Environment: real
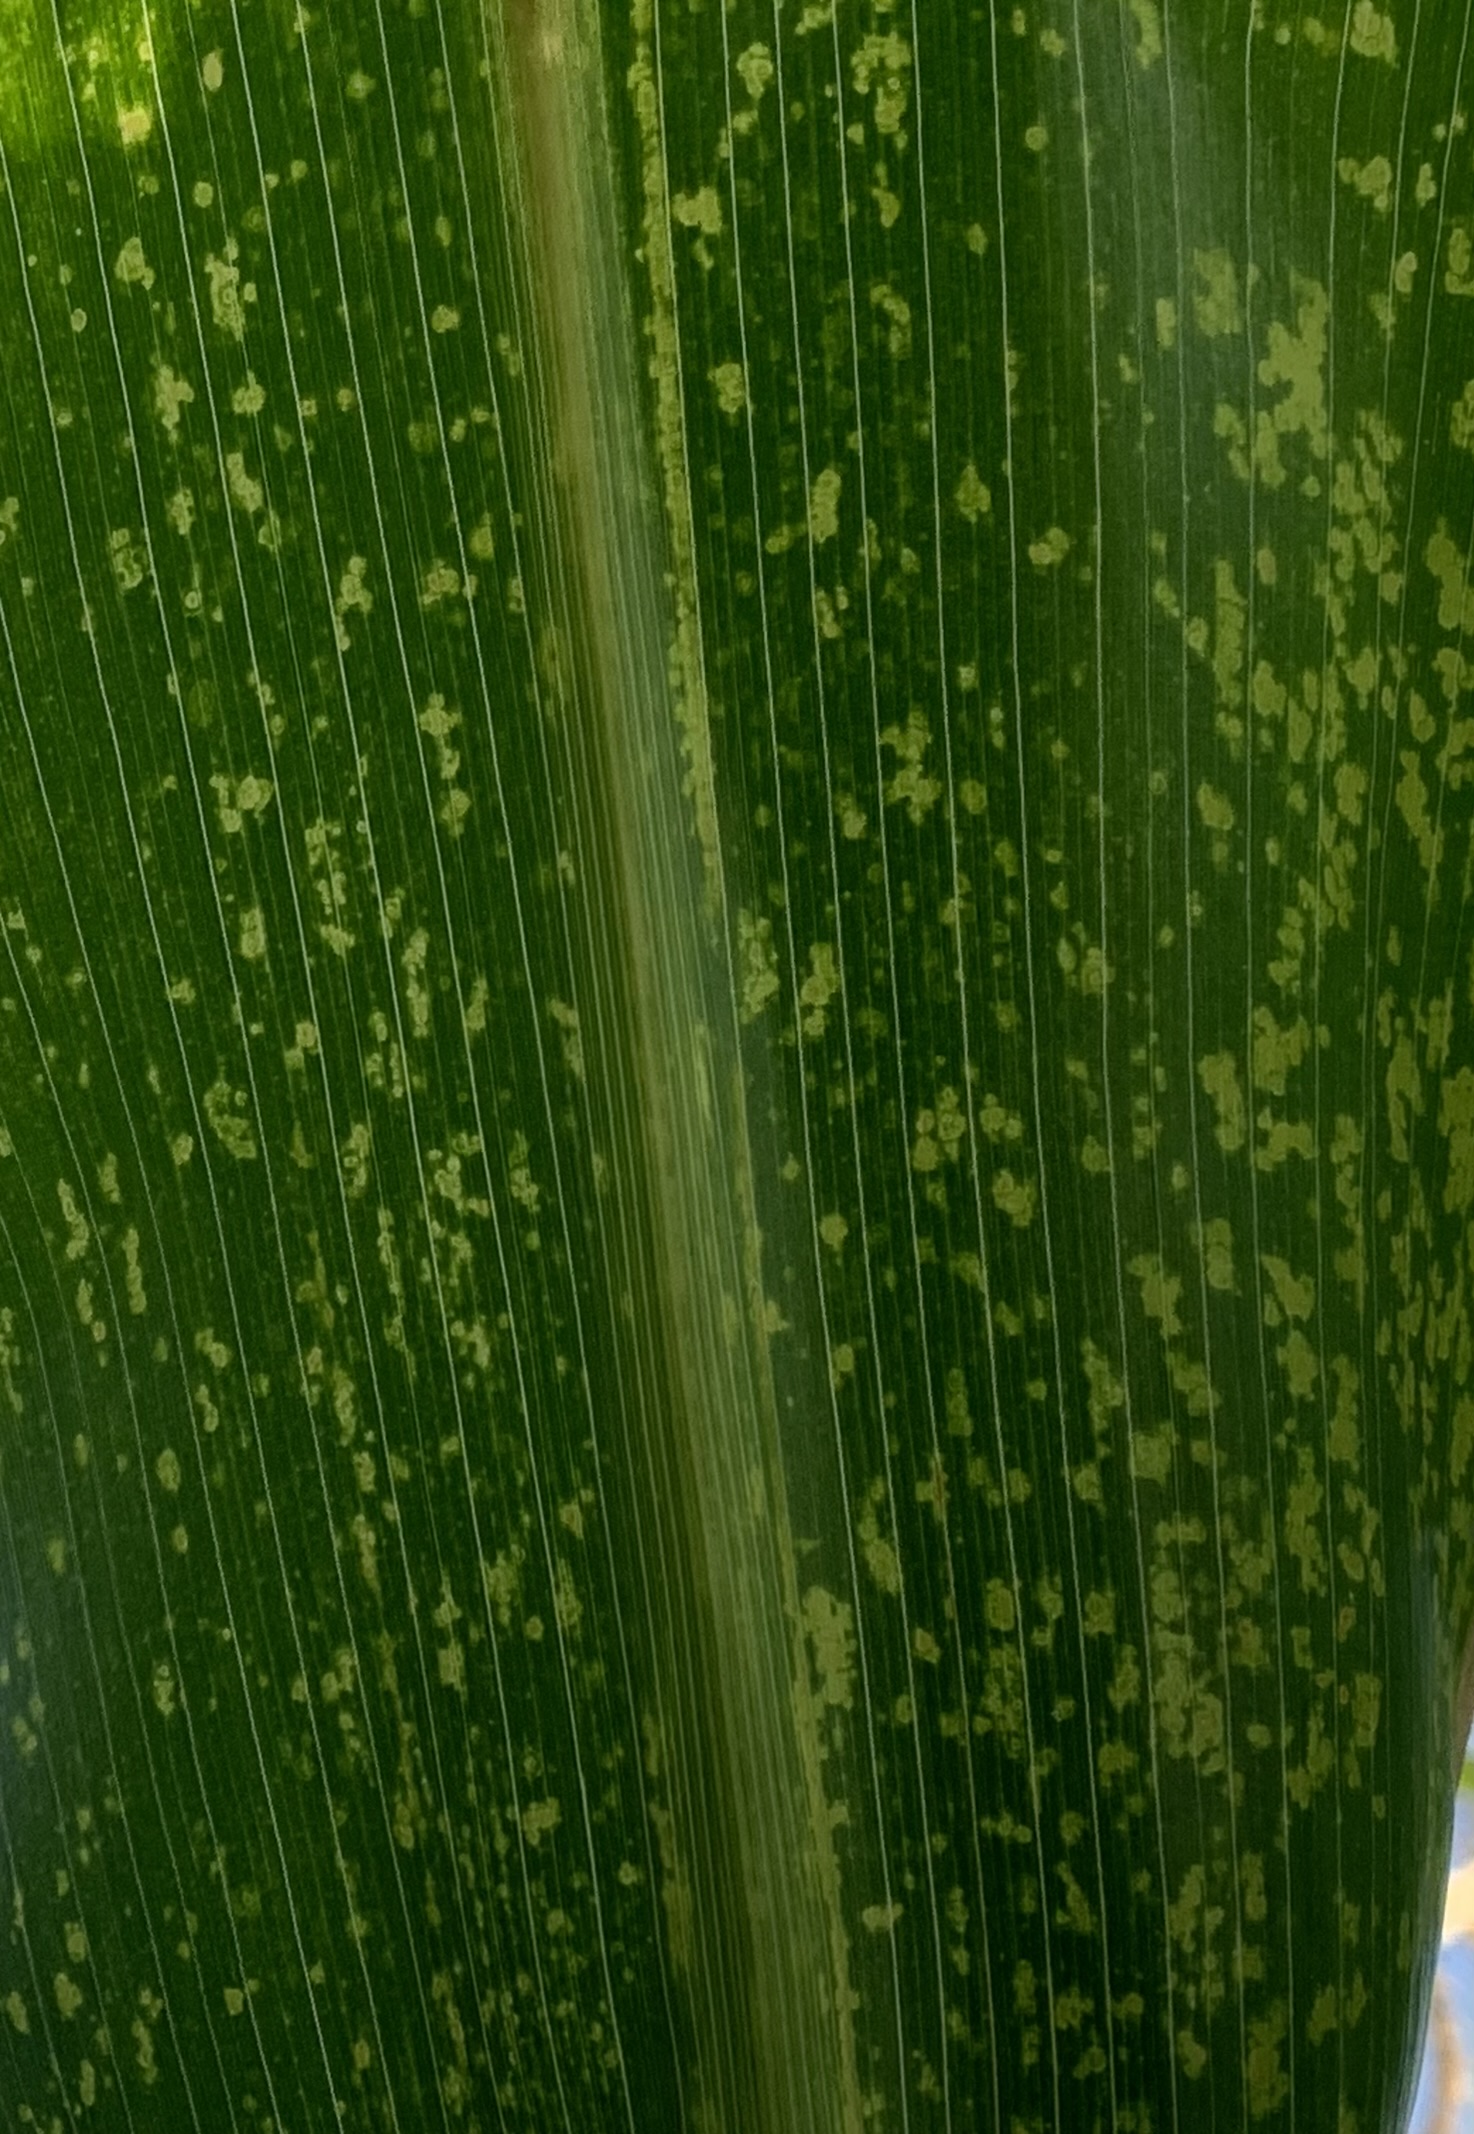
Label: lethal_necrosis